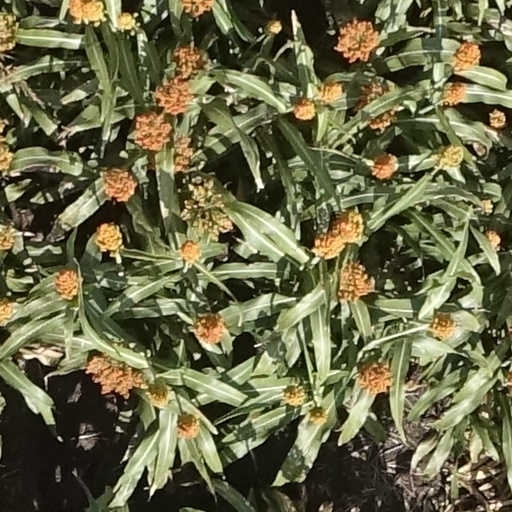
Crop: sorghum